Gare de l'Est, Kinshasa

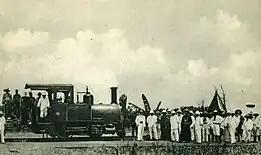
The arrival of the first locomotive in Léopoldville (now Kinshasa), Congo Free State, ca. 1898

Prior to the inauguration of the Congo-Ocean Railway, which links Pointe-Noire with Brazzaville, the primary station serving Léopoldville (now Kinshasa) and Brazzaville was Kintambo (baptized Kintambo Magasin). Following the gauge conversion from 750 mm to 1,067 mm on the Matadi-Kinshasa Railway ("Chemin de Fer Matadi-Kinshasa"; CFMK) and the relocation of the tracks between Ndolo and Kintambo from the middle of Boulevard Albert 1er (now Boulevard Du 30 Juin) to their current position in 1932, a new station was erected at Pool Malebo: "Léopoldville Est." The former Kintambo station was redesignated as "Léopoldville Ouest." Following the nation's independence from Belgium and the city's renaming to Kinshasa during Mobutu Sese Seko's "Authenticité" campaign, "Léopoldville Est" was rechristened as Kinshasa Est or Gare de Kinshasa.